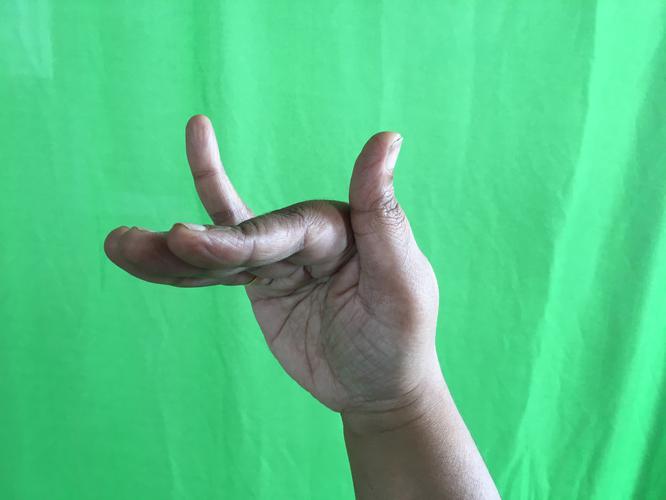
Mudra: Mrigasirsha
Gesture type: single_hand